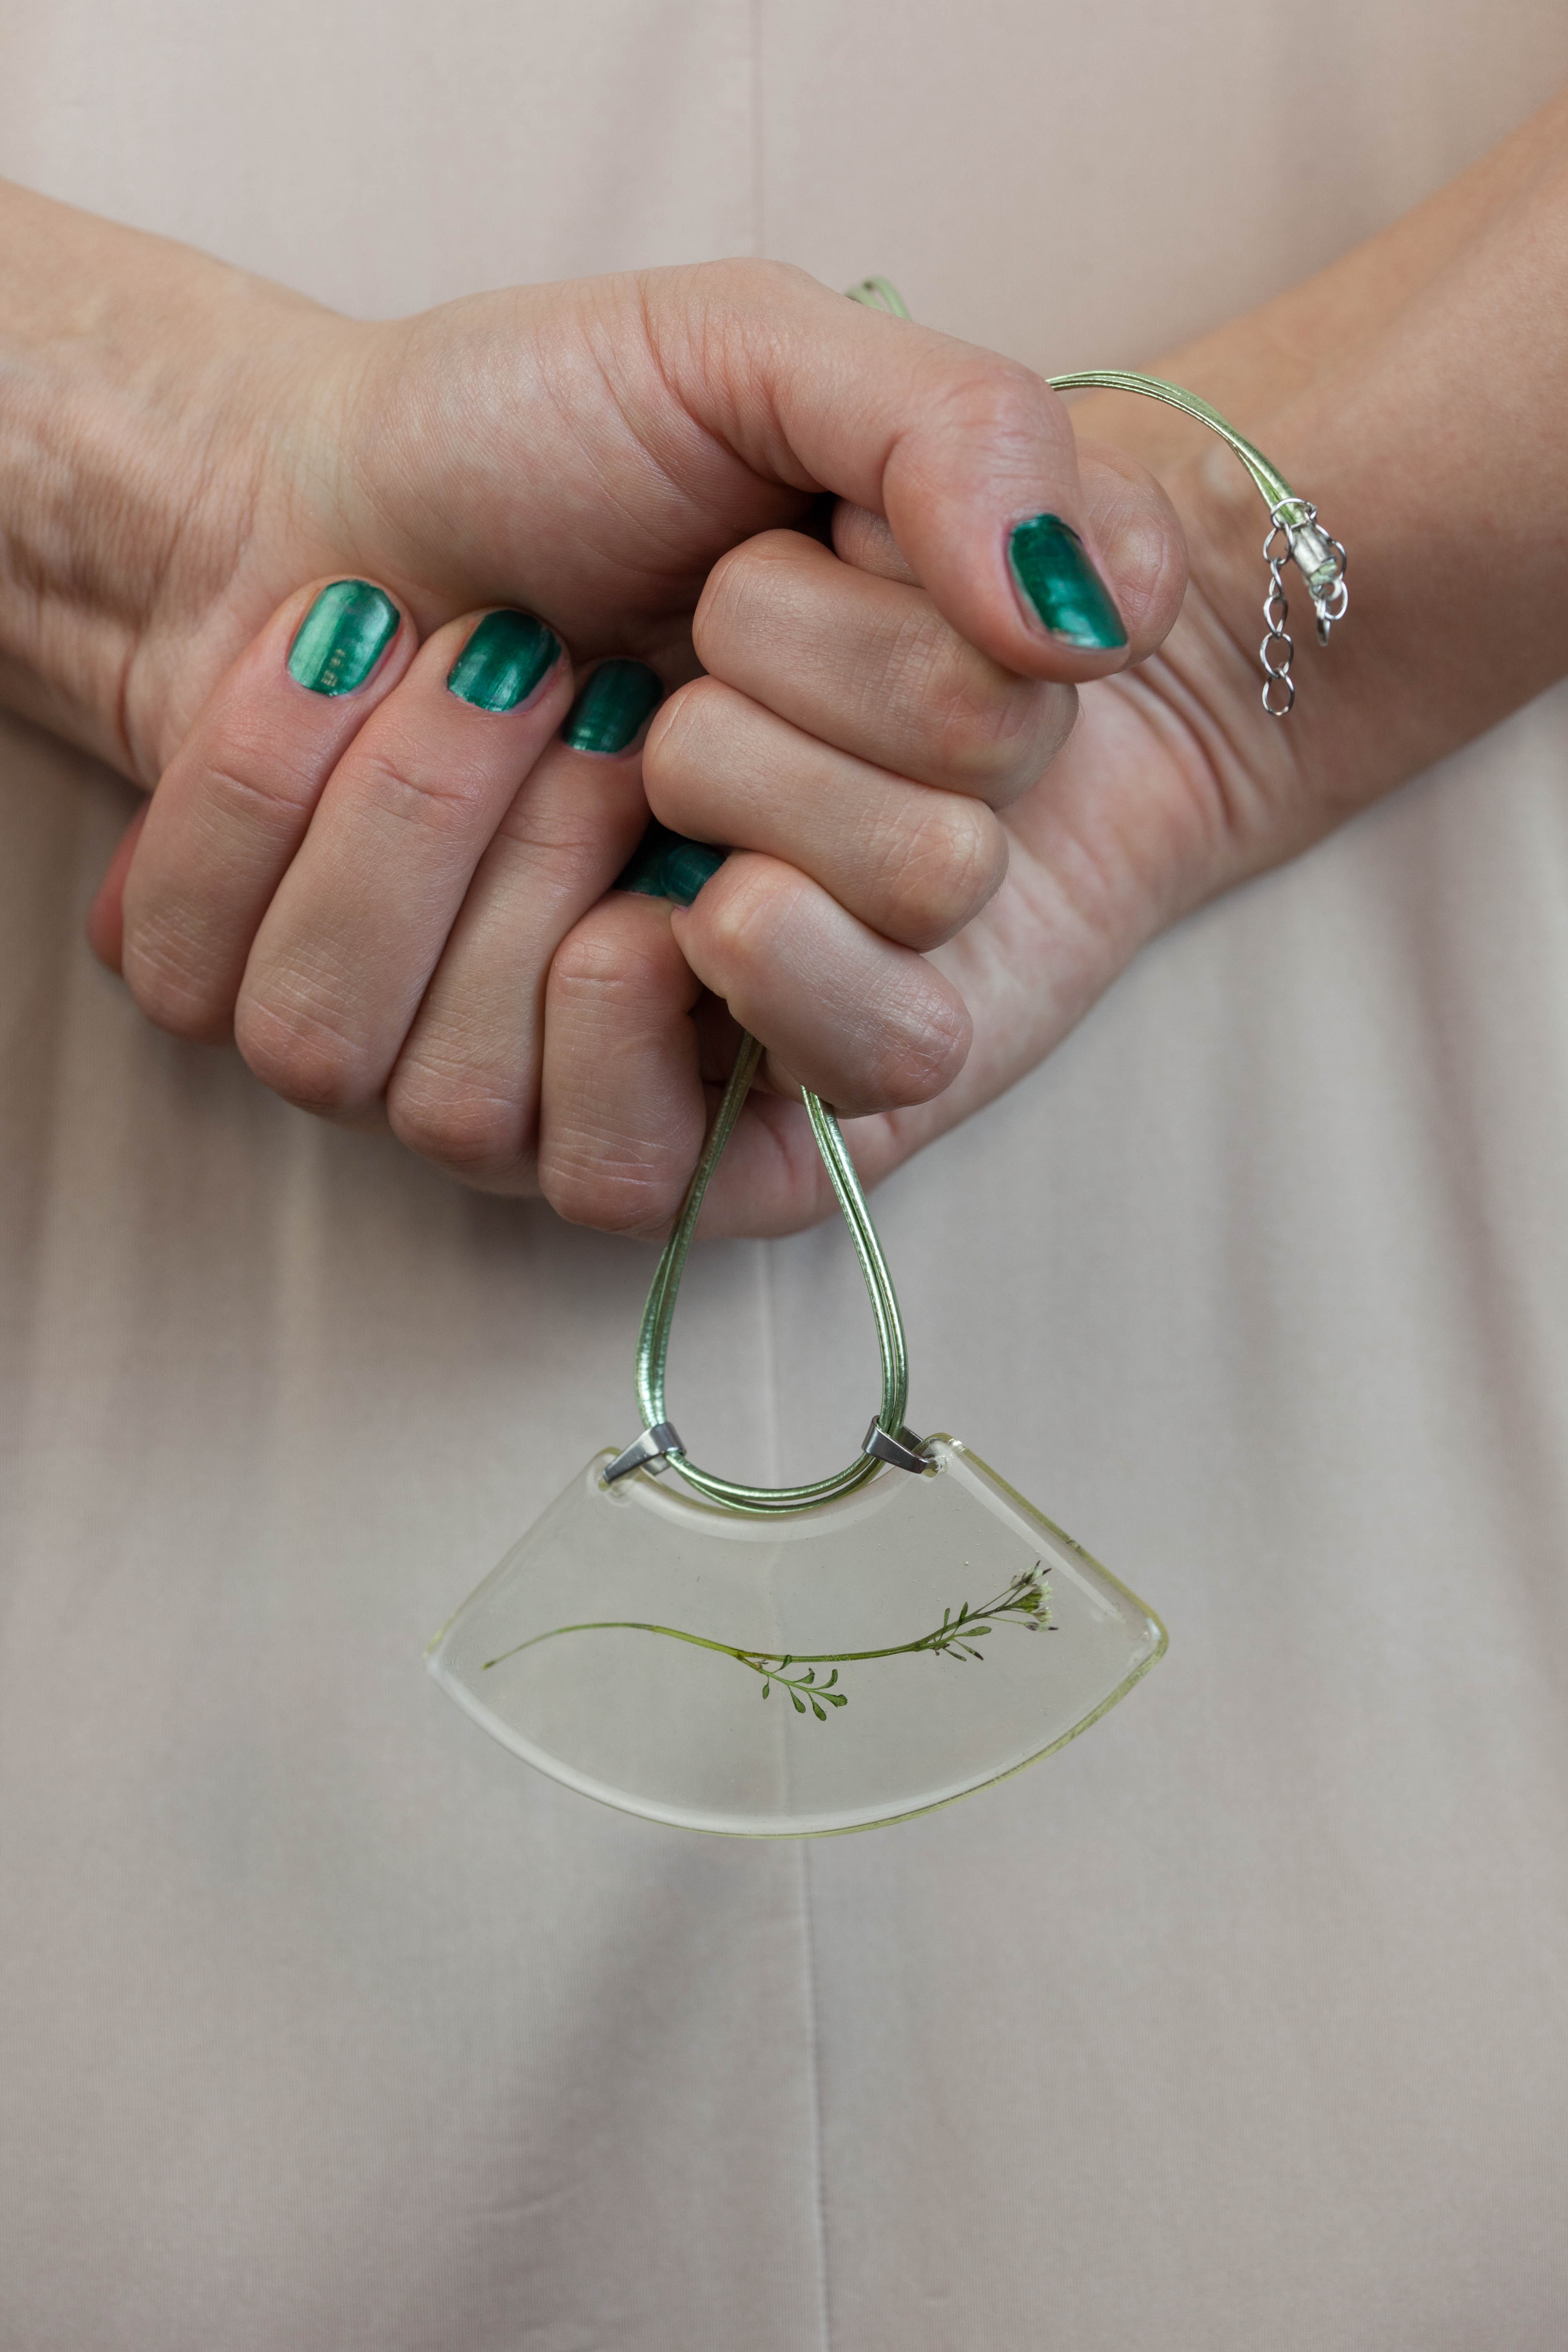
green, hand, finger, fashion accessory, jewellery, nail, necklace, thumb, metal, art